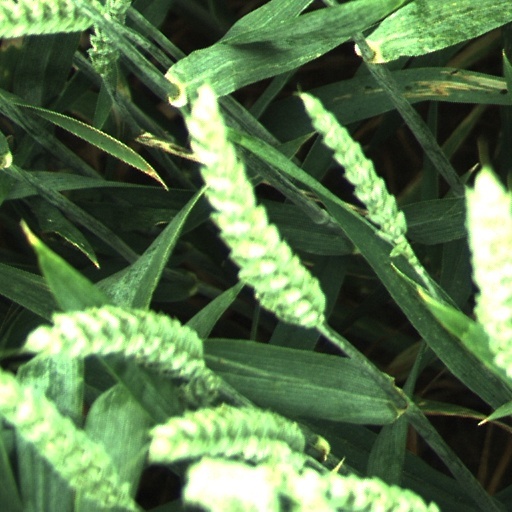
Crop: wheat